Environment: real
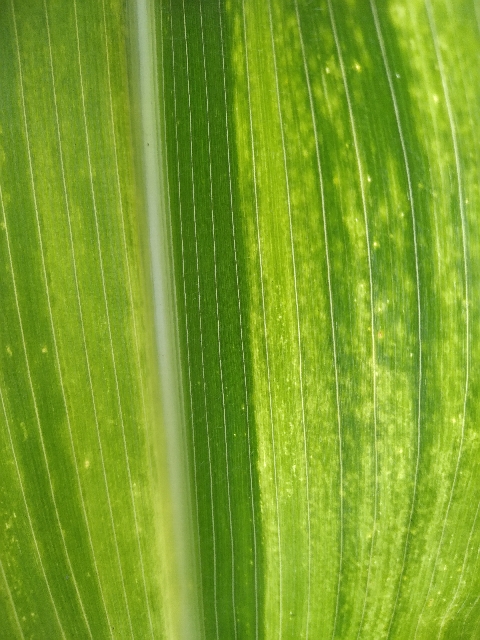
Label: lethal_necrosis